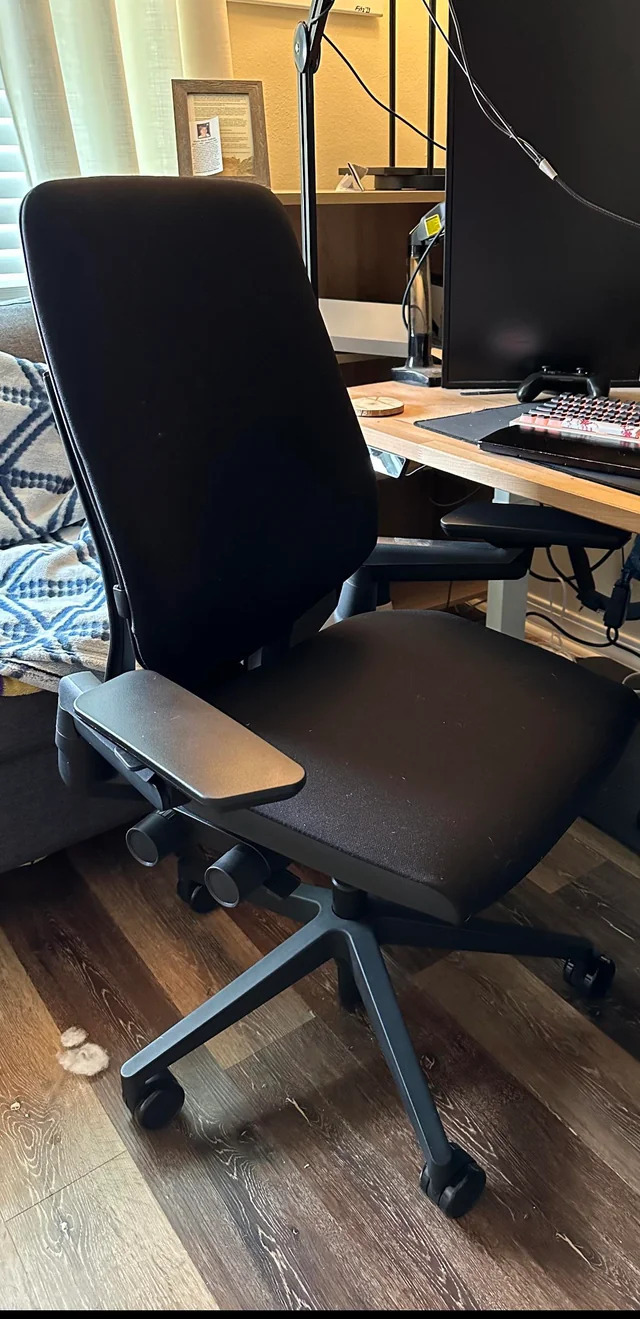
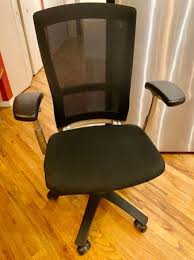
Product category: items_chair
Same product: no